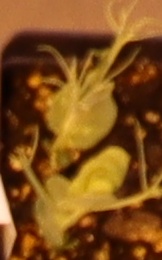
Label: Field Pea